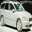
Label: automobile